David Spence (VC)

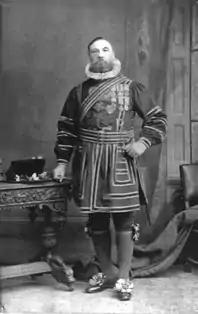
as Yeoman of the Guard

David Spence VC (1818 – 17 April 1877) was a Scottish recipient of the Victoria Cross.